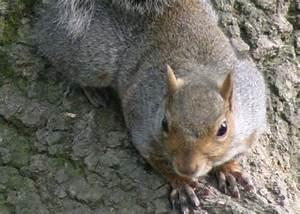
squirrel